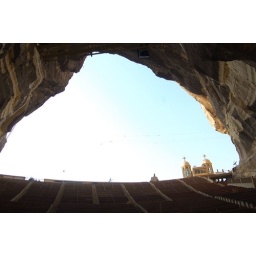
Coptic church built into the rock face of mountain in Moquattam.